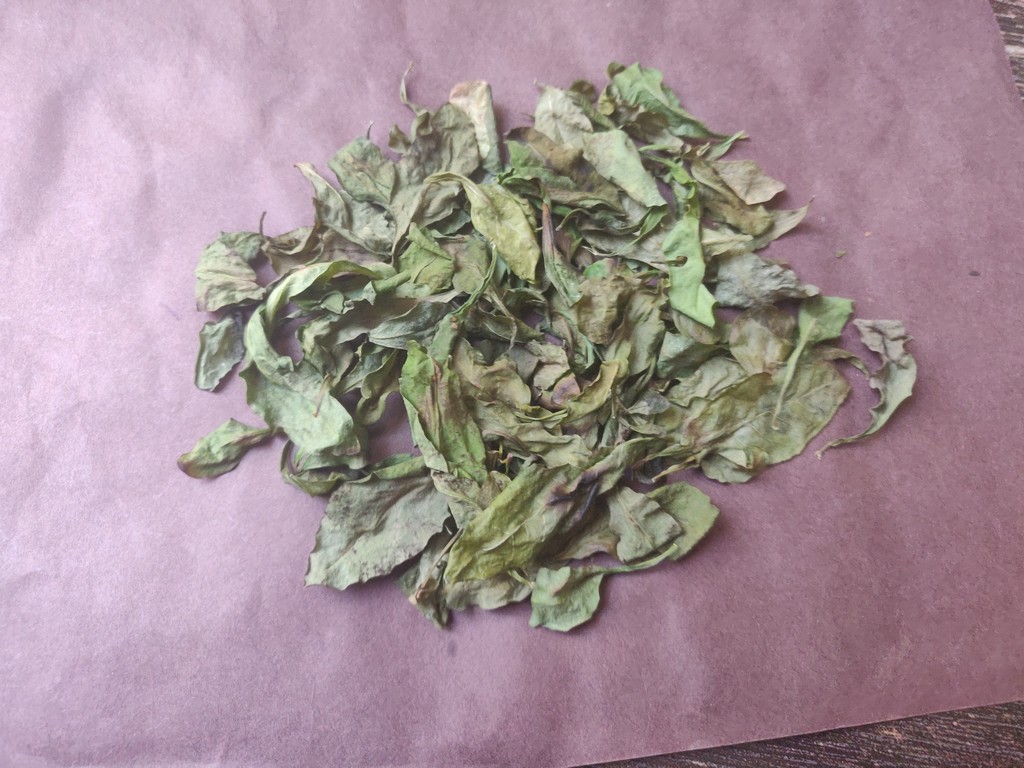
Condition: Dried
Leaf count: multiple
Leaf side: unknown